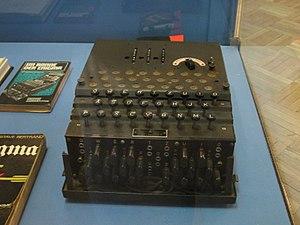
La cryptanalyse d'Enigma, c'est-à-dire le décryptage de messages chiffrés par la machine à coder allemande Enigma, fut un facteur des succès alliés pendant la Seconde Guerre mondiale.
Ultra était le nom donné durant la Seconde Guerre mondiale par les Britanniques au renseignements d'origine électromagnétique obtenus en brisant le chiffrement des transmissions par radio et téléscripteurs ennemies. « Ultra » devint par la suite la désignation standardisée parmi les Alliés occidentaux pour tous les renseignements de ce type. Le nom fut créé parce que les renseignements de ce genre étaient considérés comme encore plus sensibles que ceux classés most secret, et ils étaient donc considérés comme « ultra secret ».